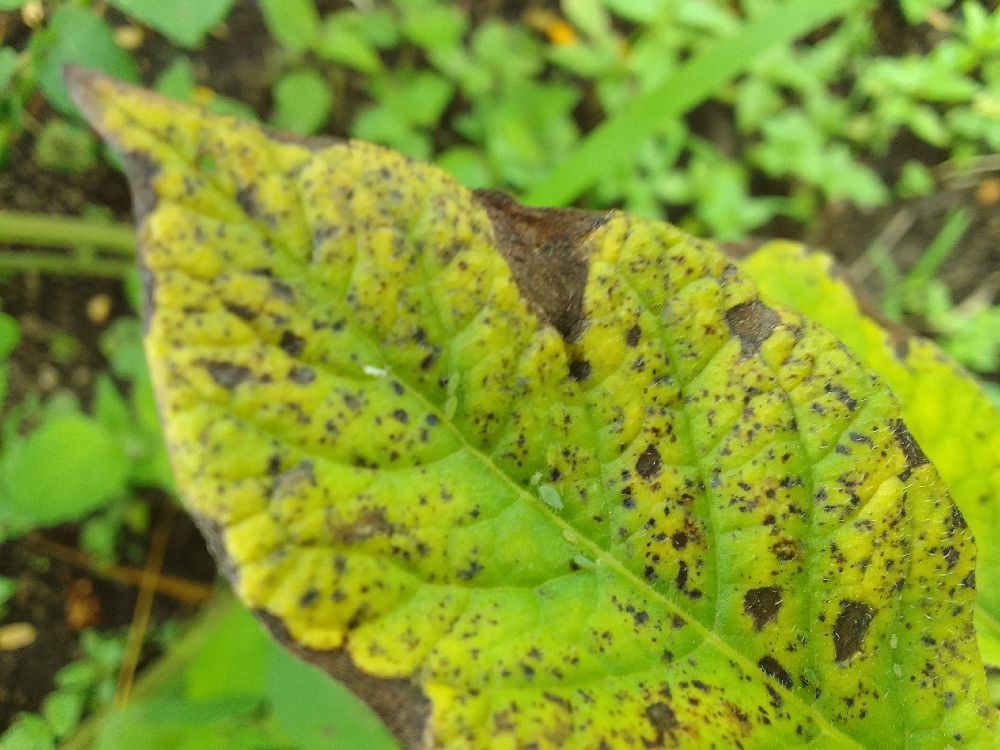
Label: Early blight